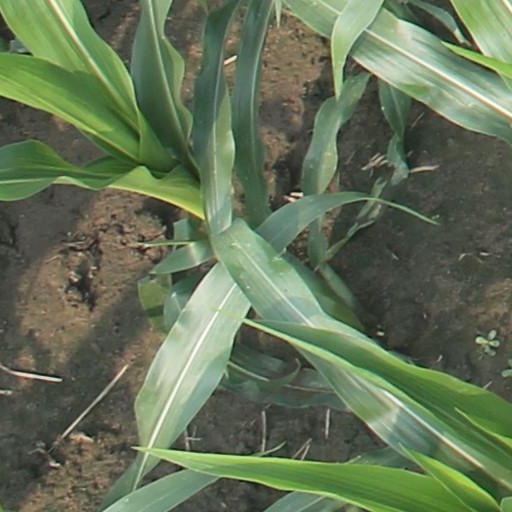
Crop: maize; corn